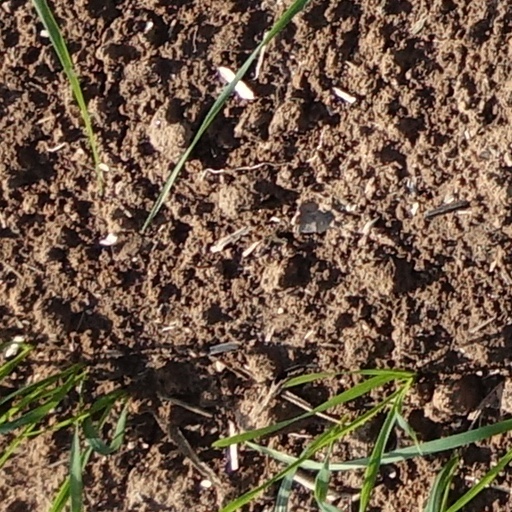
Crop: wheat